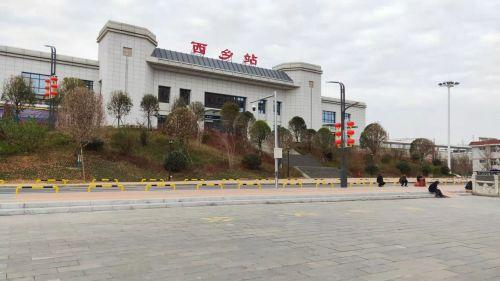
地标名称：西乡站
所在城市：汉中市·西乡县